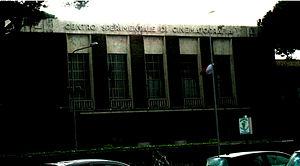
Le Centro sperimentale di cinematografia est une fondation italienne pour l'enseignement, la recherche et l'expérimentation dans le domaine du cinéma. Fondé en 1935, avec un siège principal à Rome, c'est l'une des plus anciennes écoles de cinéma au monde.